Parasaurolophus

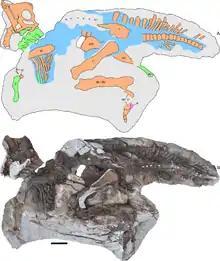
Juvenile skeleton RAM 14000 (nicknamed Joe)

As a hadrosaurid, "Parasaurolophus" was a large bipedal and quadrupedal herbivore, eating plants with a sophisticated skull that permitted a grinding motion analogous to chewing. Its teeth were continually being replaced and were packed into dental batteries containing hundreds of teeth, but only a relative handful of which were in use at any time. It used its beak to crop plant material, which was held in the jaws by a cheek-like organ. Vegetation could have been taken from the ground up to a height of around . As noted by Robert Bakker, lambeosaurines have narrower beaks than hadrosaurines, implying that "Parasaurolophus" and its relatives could feed more selectively than their broad-beaked, crestless counterparts. "Parasaurolophus" had a diet consisting of leaves, twigs, and pine needles which would imply that it was a browser.